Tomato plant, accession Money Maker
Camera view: bottom (45 deg); turntable rotation: 210 degrees
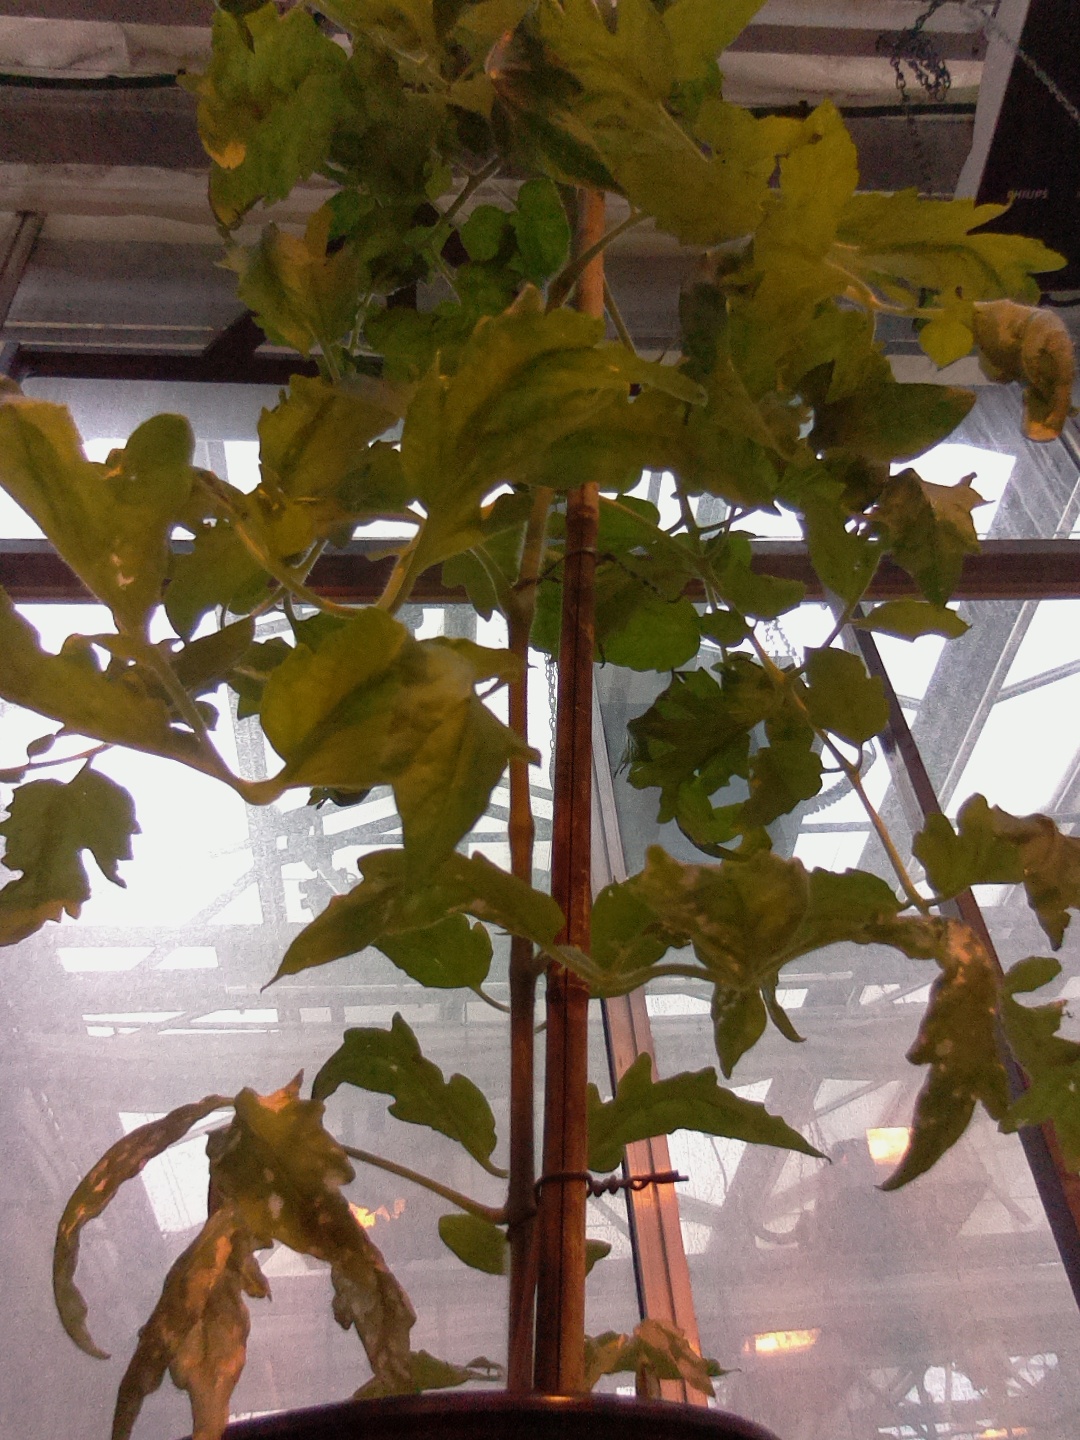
BBCH growth stage 55: 5 inflorescences visible